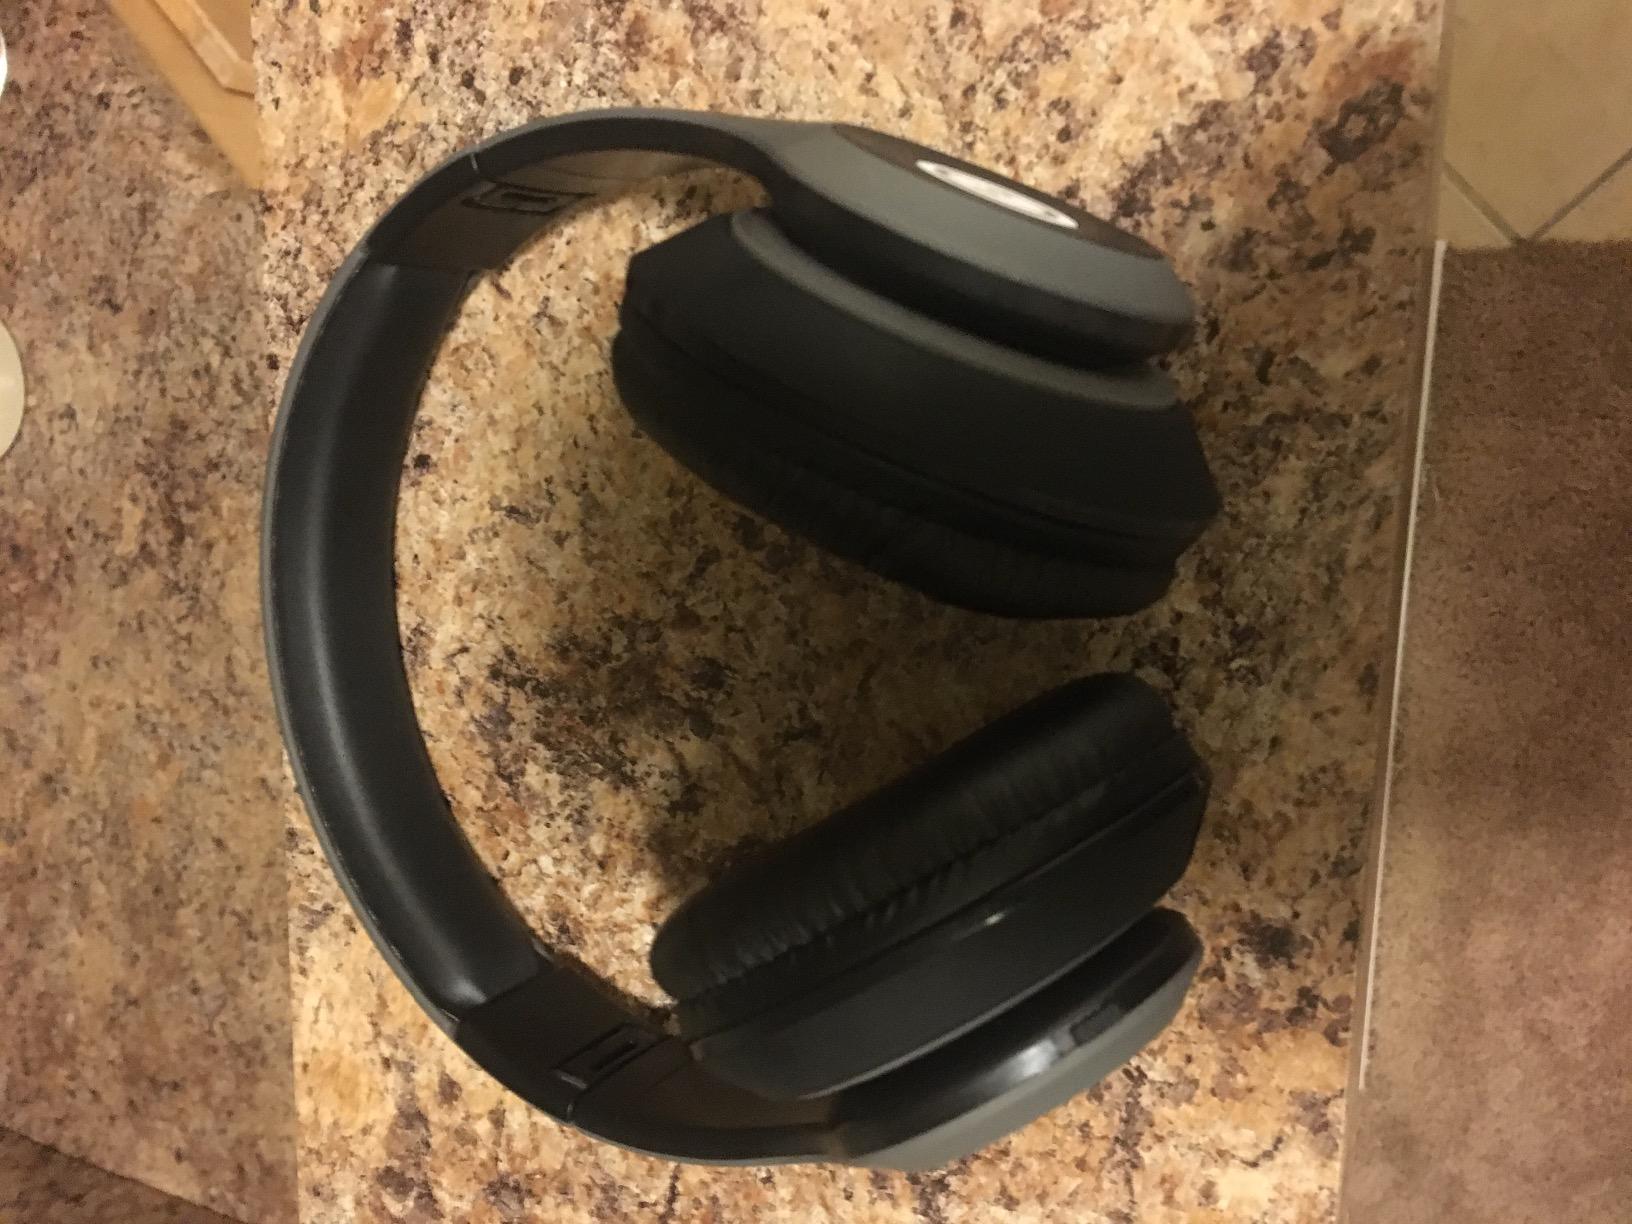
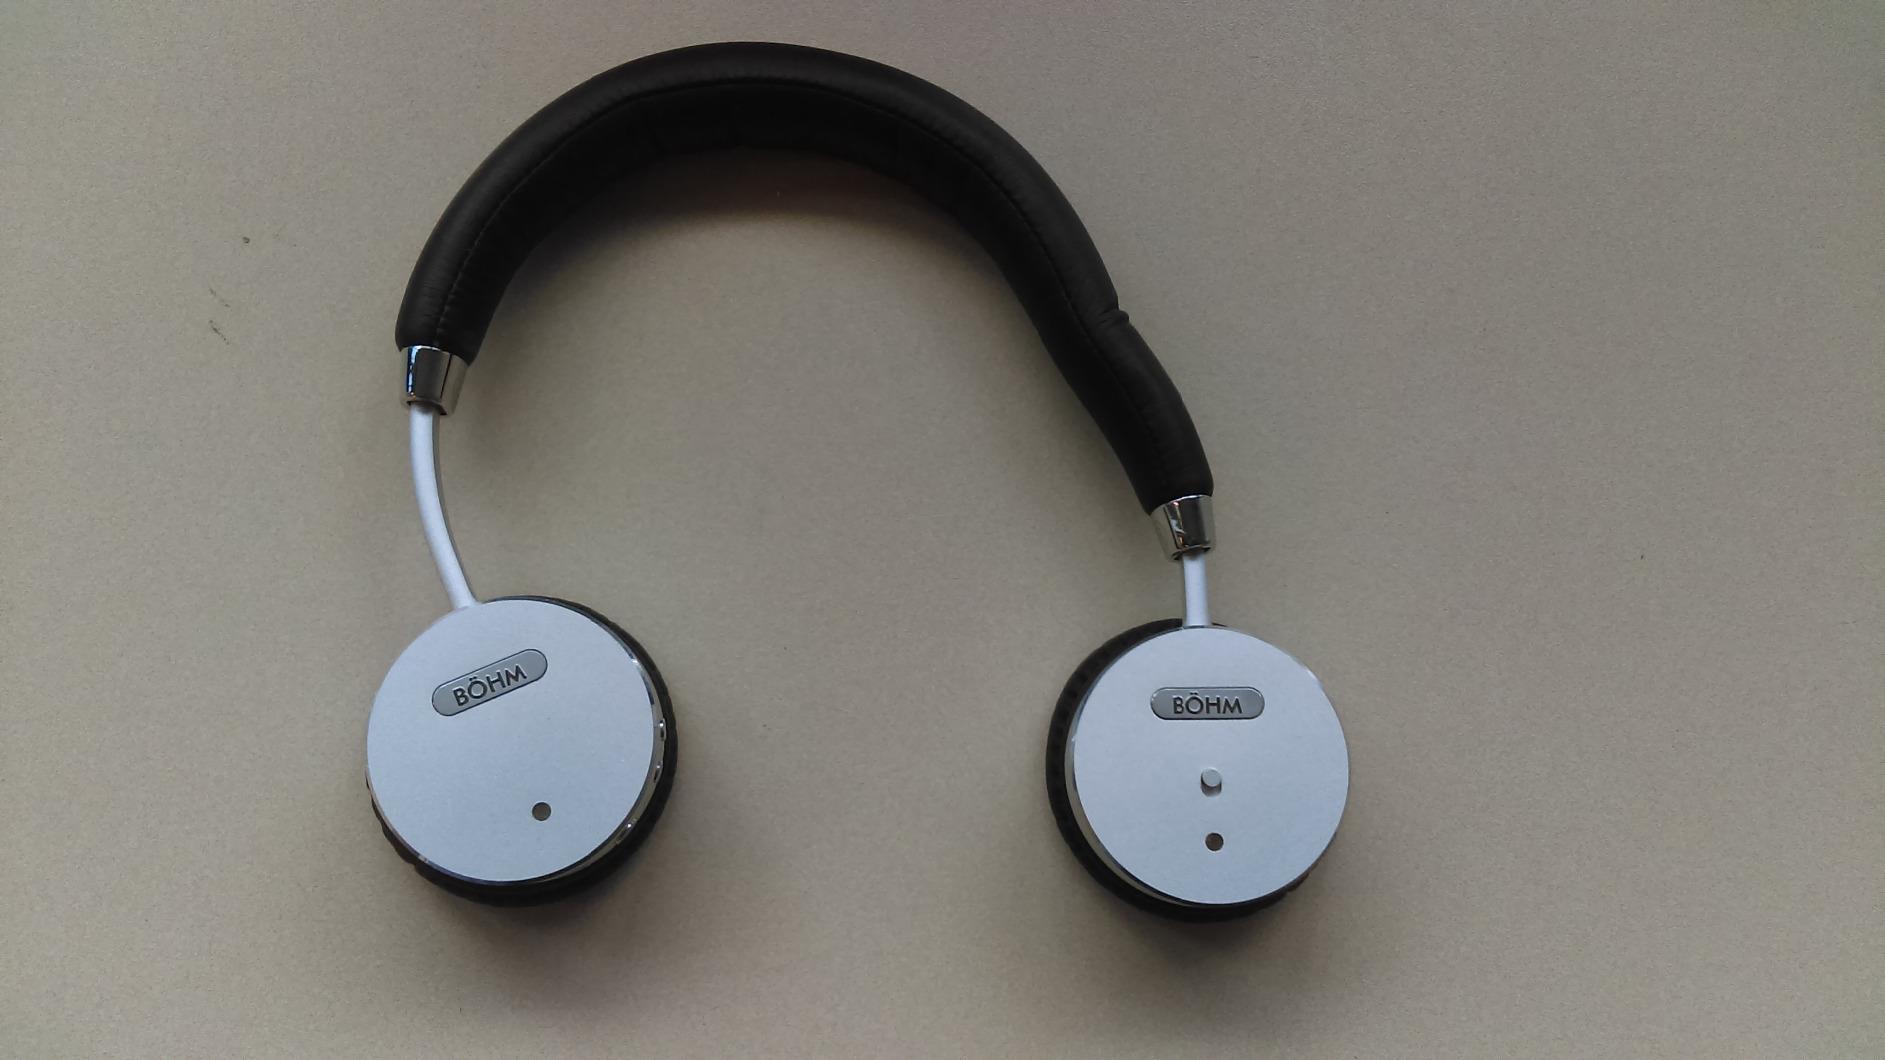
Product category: headphones
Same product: no